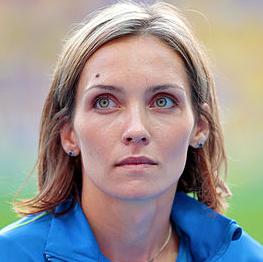
Age: 29